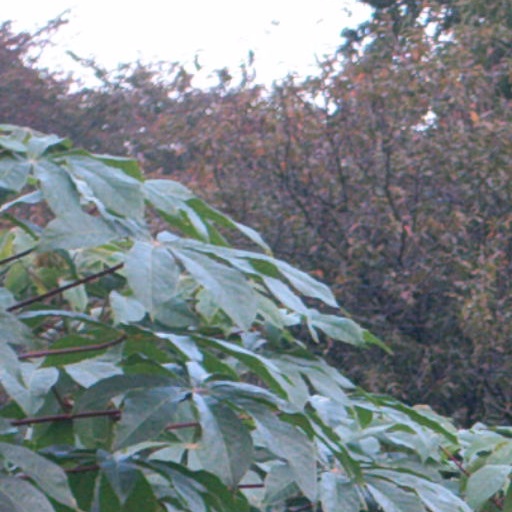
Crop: cassava